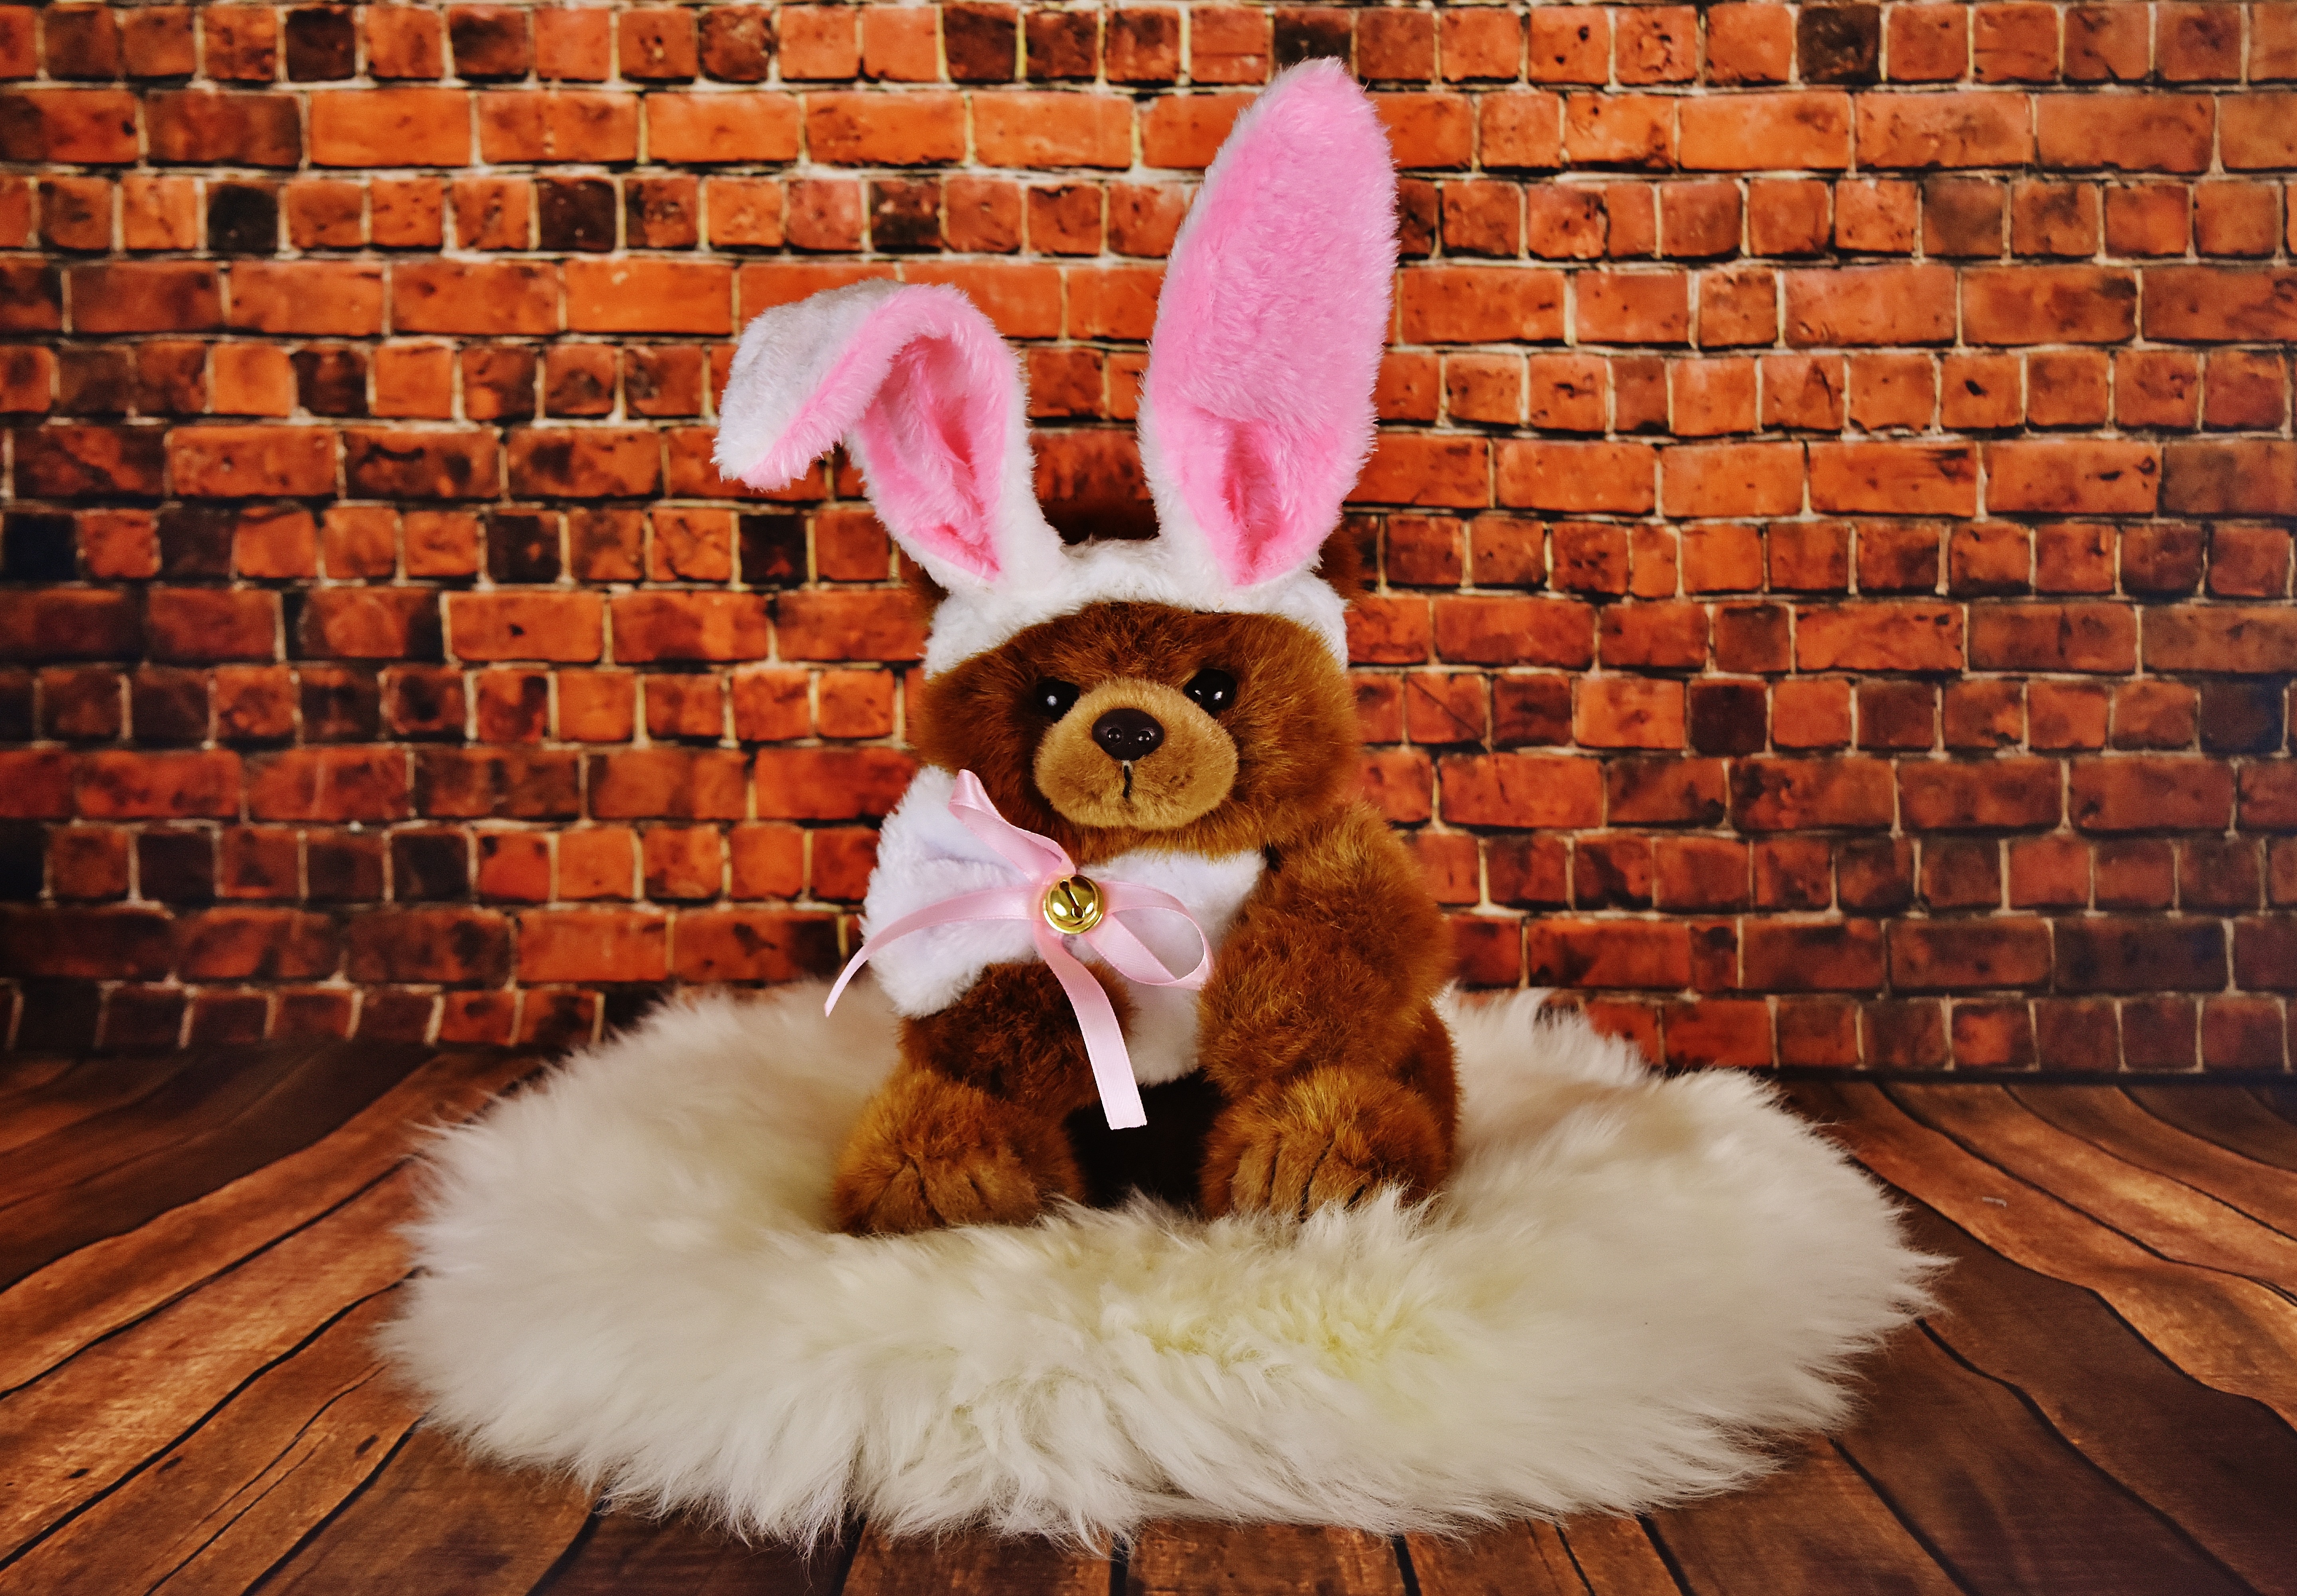
easter, soft toy, easter bunny, cute, hare ears lambswool, teddy, panel